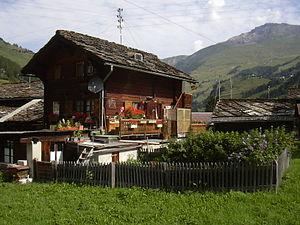
Evolène est une commune suisse du canton du Valais située dans le district d'Hérens.